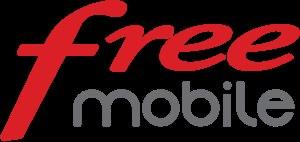
La téléphonie mobile en France métropolitaine s'articule dans un marché concurrentiel structuré autour de :
Free mobile est un opérateur de télécommunications français filiale du groupe Iliad. Il est le quatrième opérateur mobile en France métropolitaine à obtenir une licence pour la 3G. Il a ensuite obtenu fin 2011 une licence 4G dans la bande des 2,6 GHz et en 2014 une licence 4G dans la bande des 1,8 Ghz. À compter de décembre 2017, la couverture nationale 3G de Free mobile atteint 90 % de la population, et 86 % en 4G.